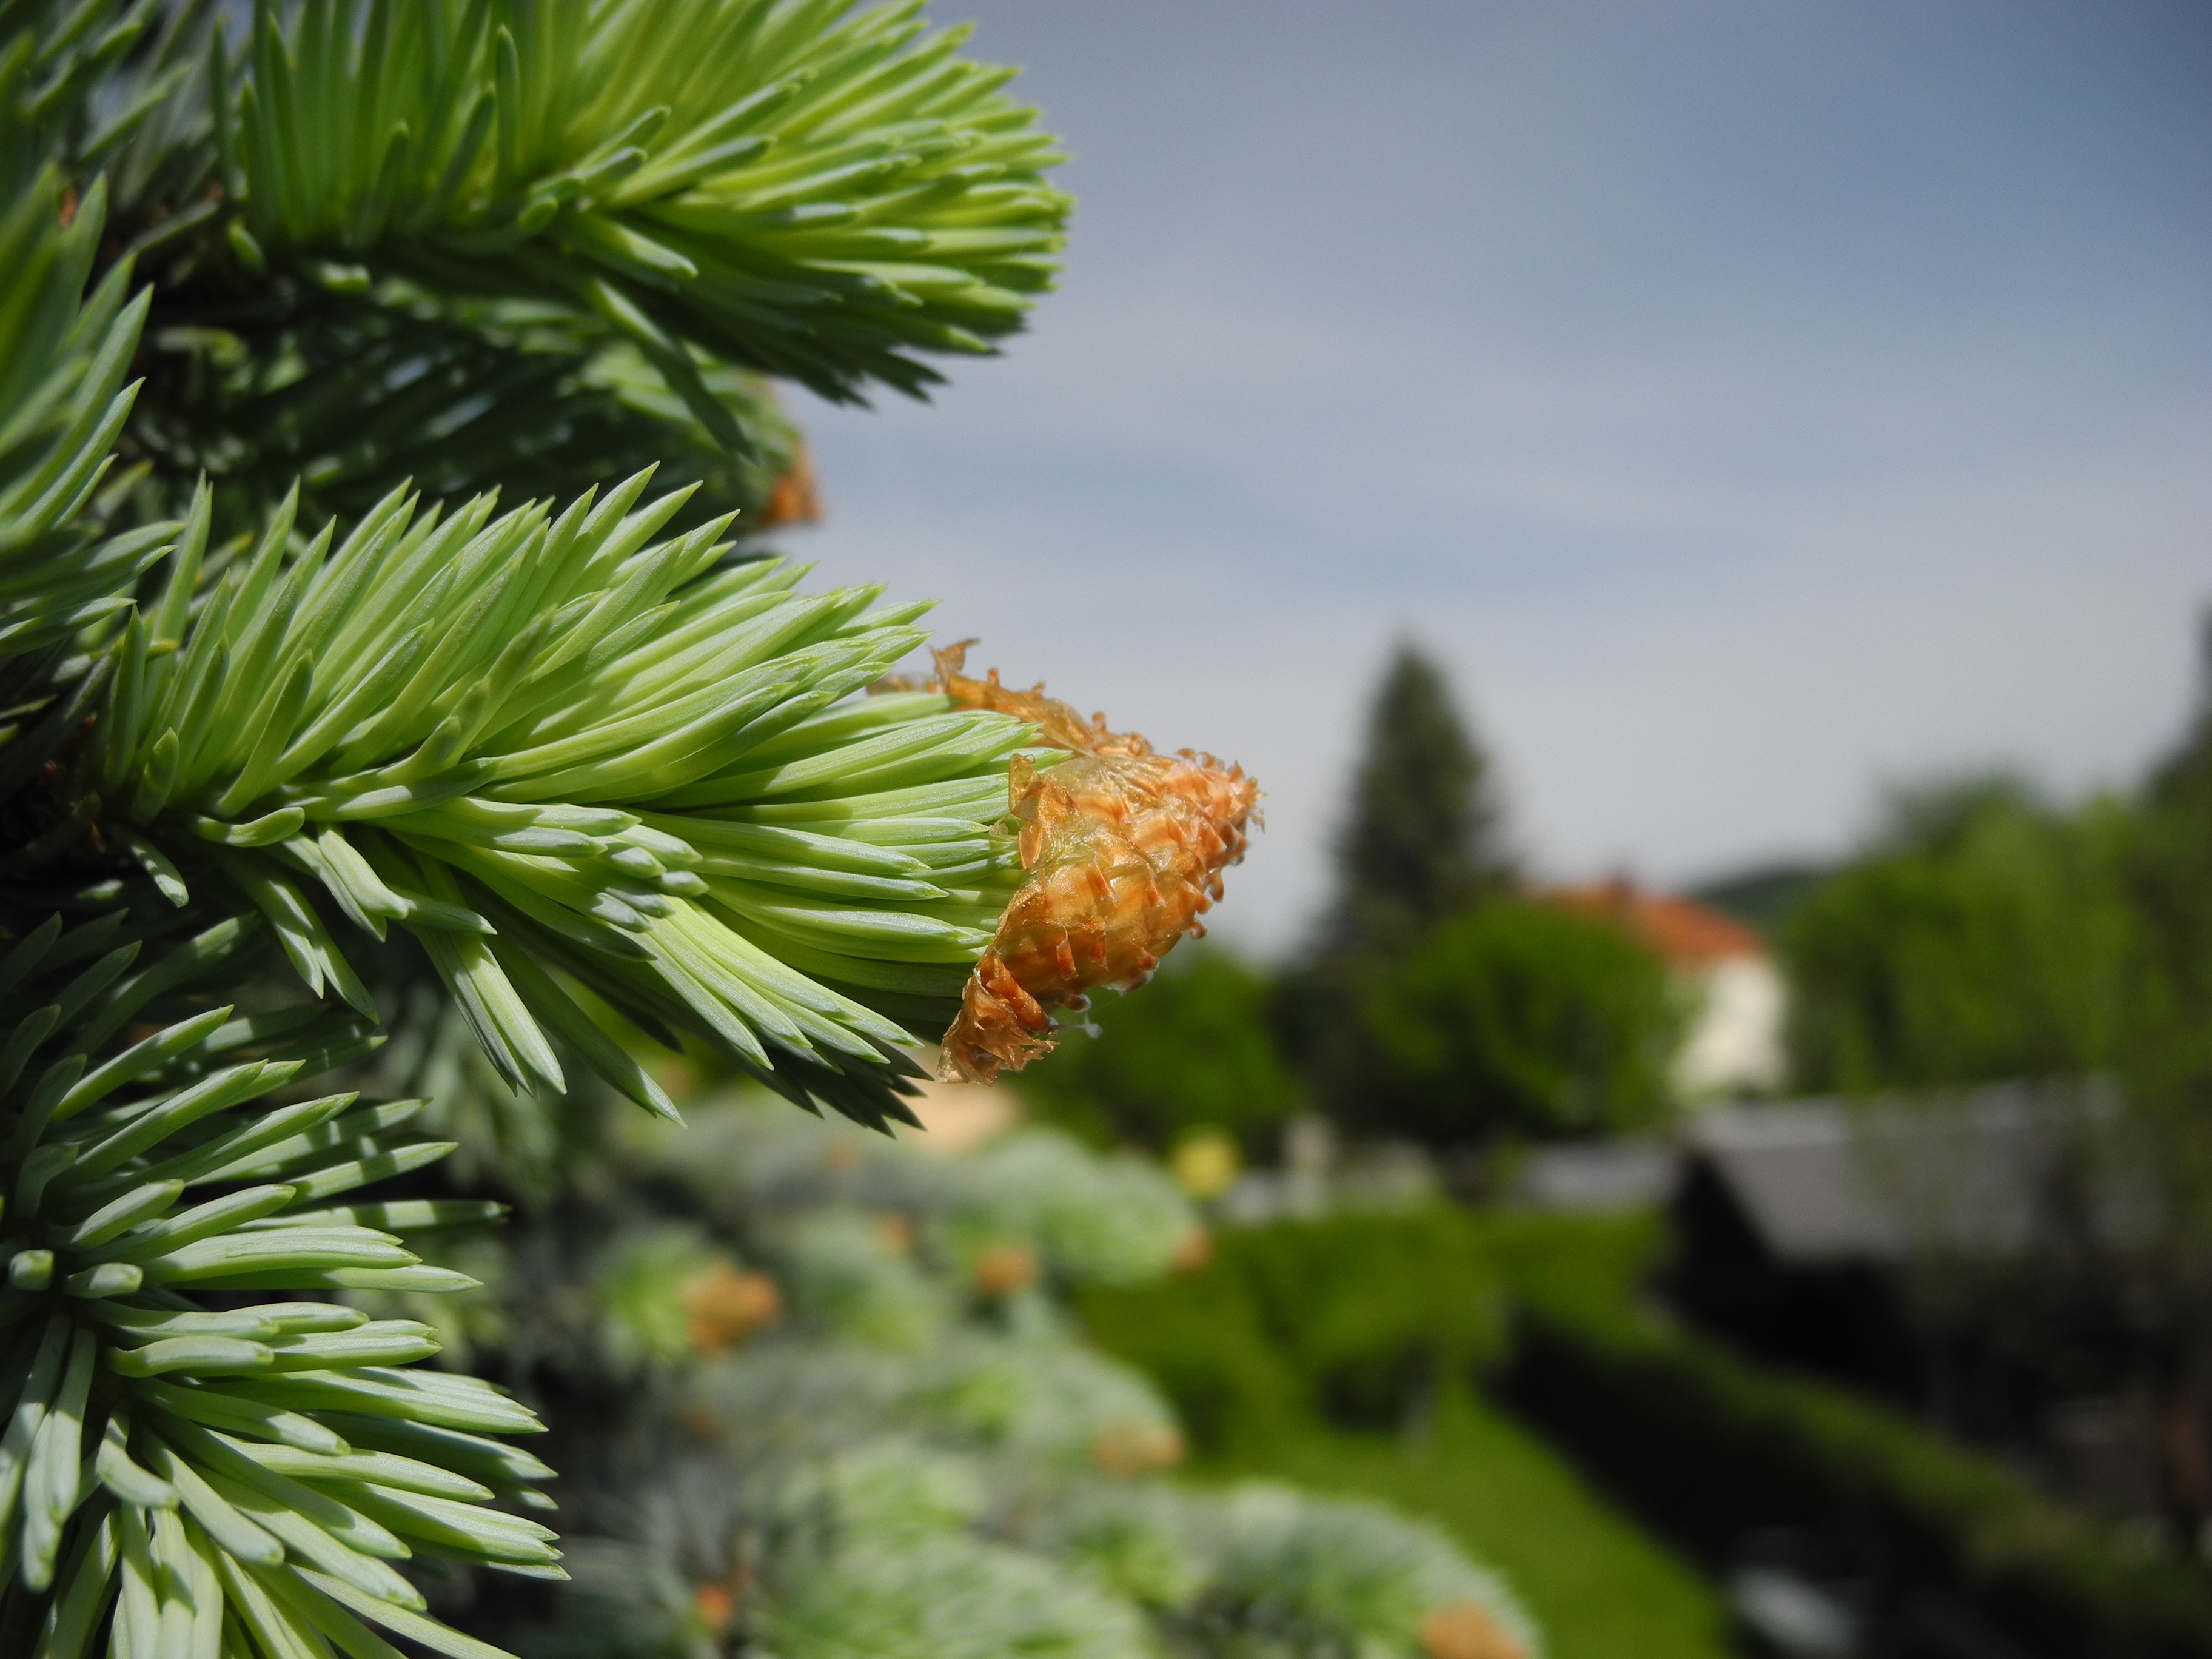
tree, nature, branch, plant, leaf, flower, produce, evergreen, botany, garden, fir, flora, conifer, spruce, shrub, ecosystem, flowering plant, woody plant, land plant, arecales, palm family